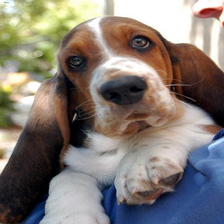
Species: dog
Breed: basset hound